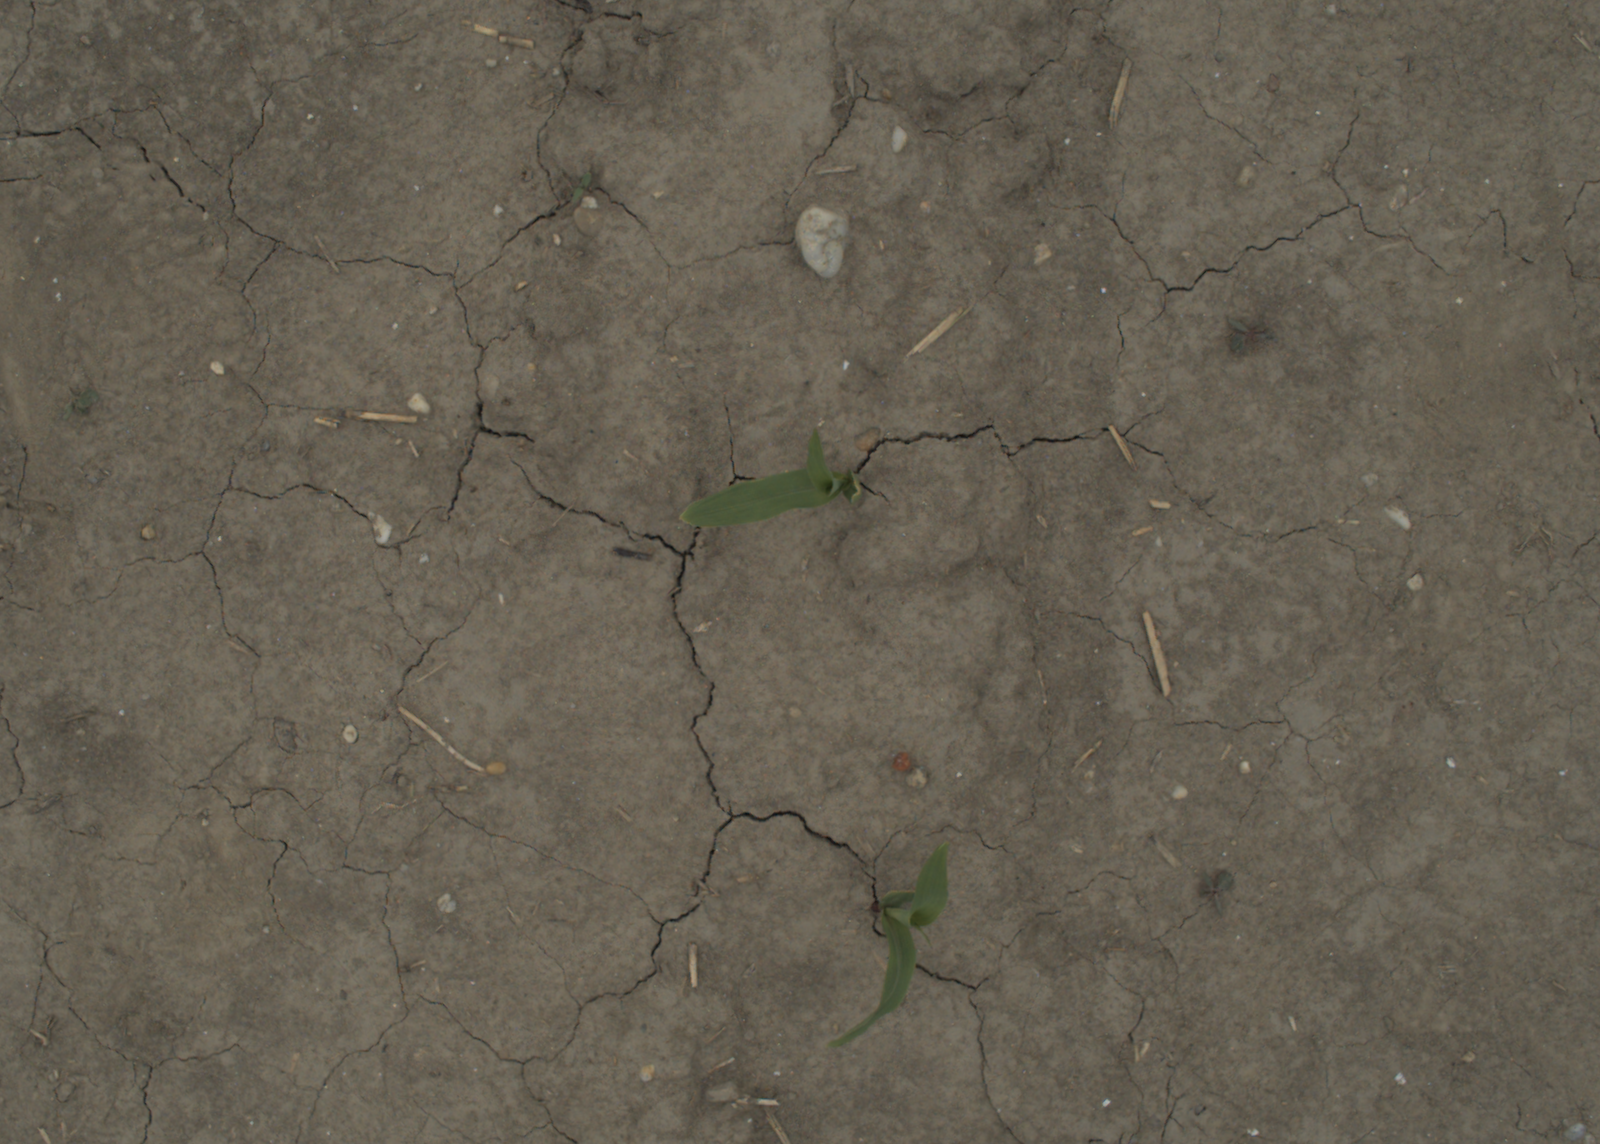
Capture date: 05.07.2021 13:22:49
Weather: cloudy
Wind: medium
Seeding date: 08.06.2021
Plant canopy height (mm): 961